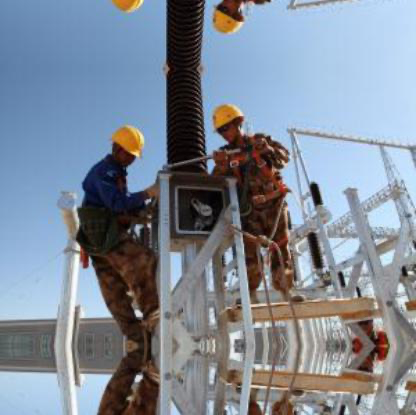
Objects in the image:
label: helmet
label: helmet
label: helmet
label: helmet